Gilliam Dandoy

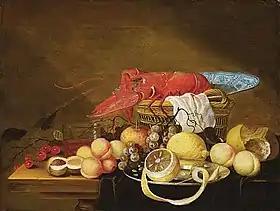
Still life with bread and lobster

Gilliam Dandoy was a Flemish painter and draughtsman. He worked in Antwerp where he specialized in banquet-style still lifes.